Spezia Calcio

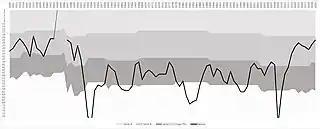
The performance of Spezia in the Italian football league structure since the first season of a unified Serie A (1929/30). The 1944 Scudetto is not official.

Spezia Calcio was founded in 1906 by the Swiss banker Hermann Hurny (or Hurni in some documents), who played for the reserves of Crystal Palace in London during his time there as a student.